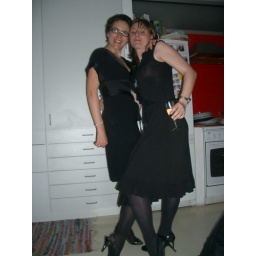
The girls in black - Suze and Coralie